Tunisian cuisine

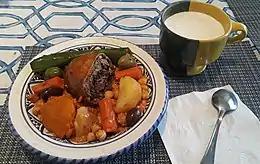
Couscous with meat Osban

Tunisians also produce grapes, wheat, barley and orchard fruits. Once fermented they become wines, as in Chateau Mornag which is a staple Tunisian wine, beers (Celtia, Berber or the Stella brand—now owned by Heineken of the Netherlands), brandy (Boukha—fig liqueur, Thibarine—herbal date liqueur, or other liqueurs made from pomegranates, dates, lotos (jujube), carobs or prickly pears and apple ciders. Scented waters with dark rose or blossom petals, similar to aguas frescas with flowers, have been called "scents from heaven".